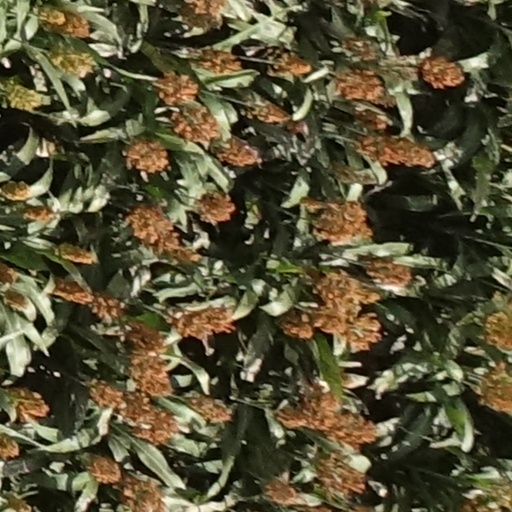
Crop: sorghum